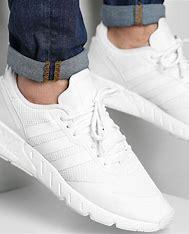
Brand: Adidas
Model: ZX 1K Boost